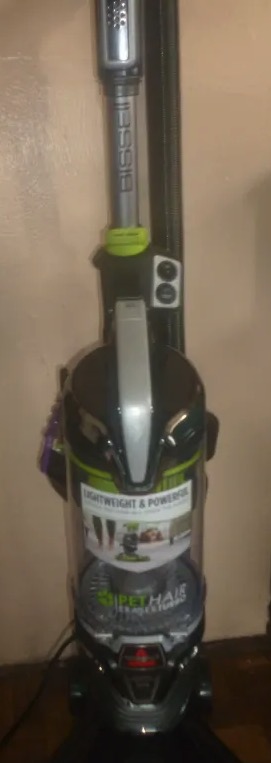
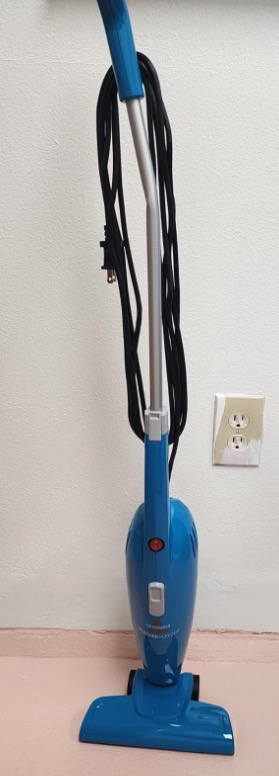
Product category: items_vacuum
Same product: no